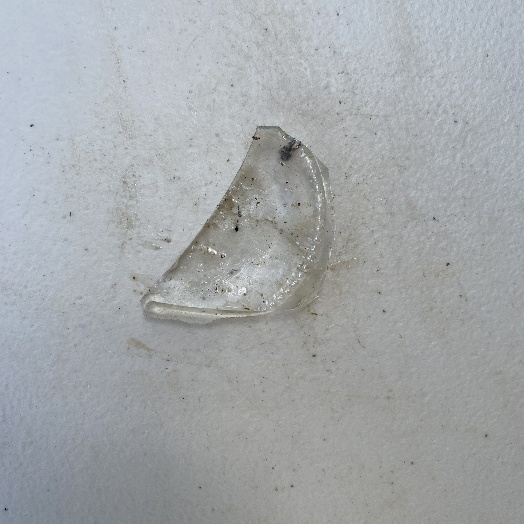
Label: Glass